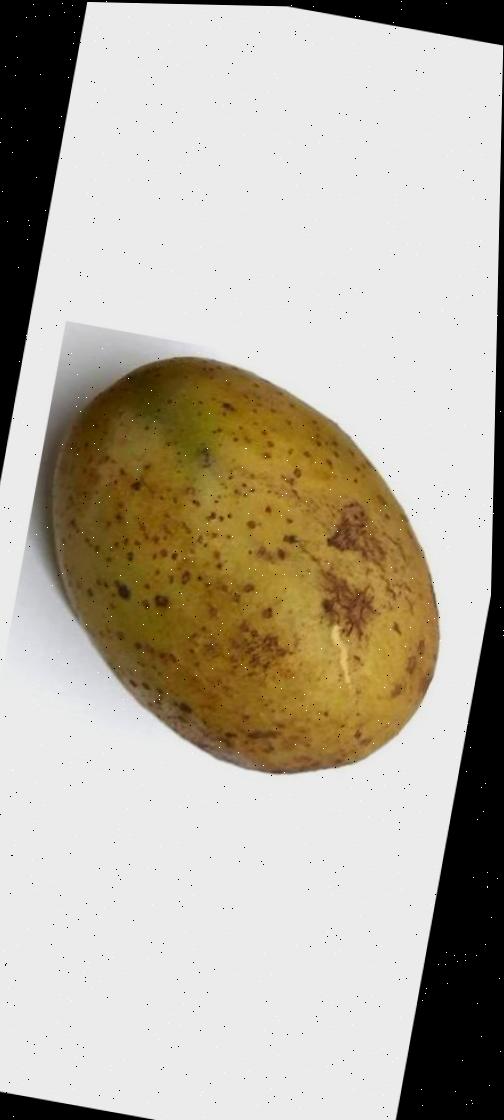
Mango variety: Gourmoti